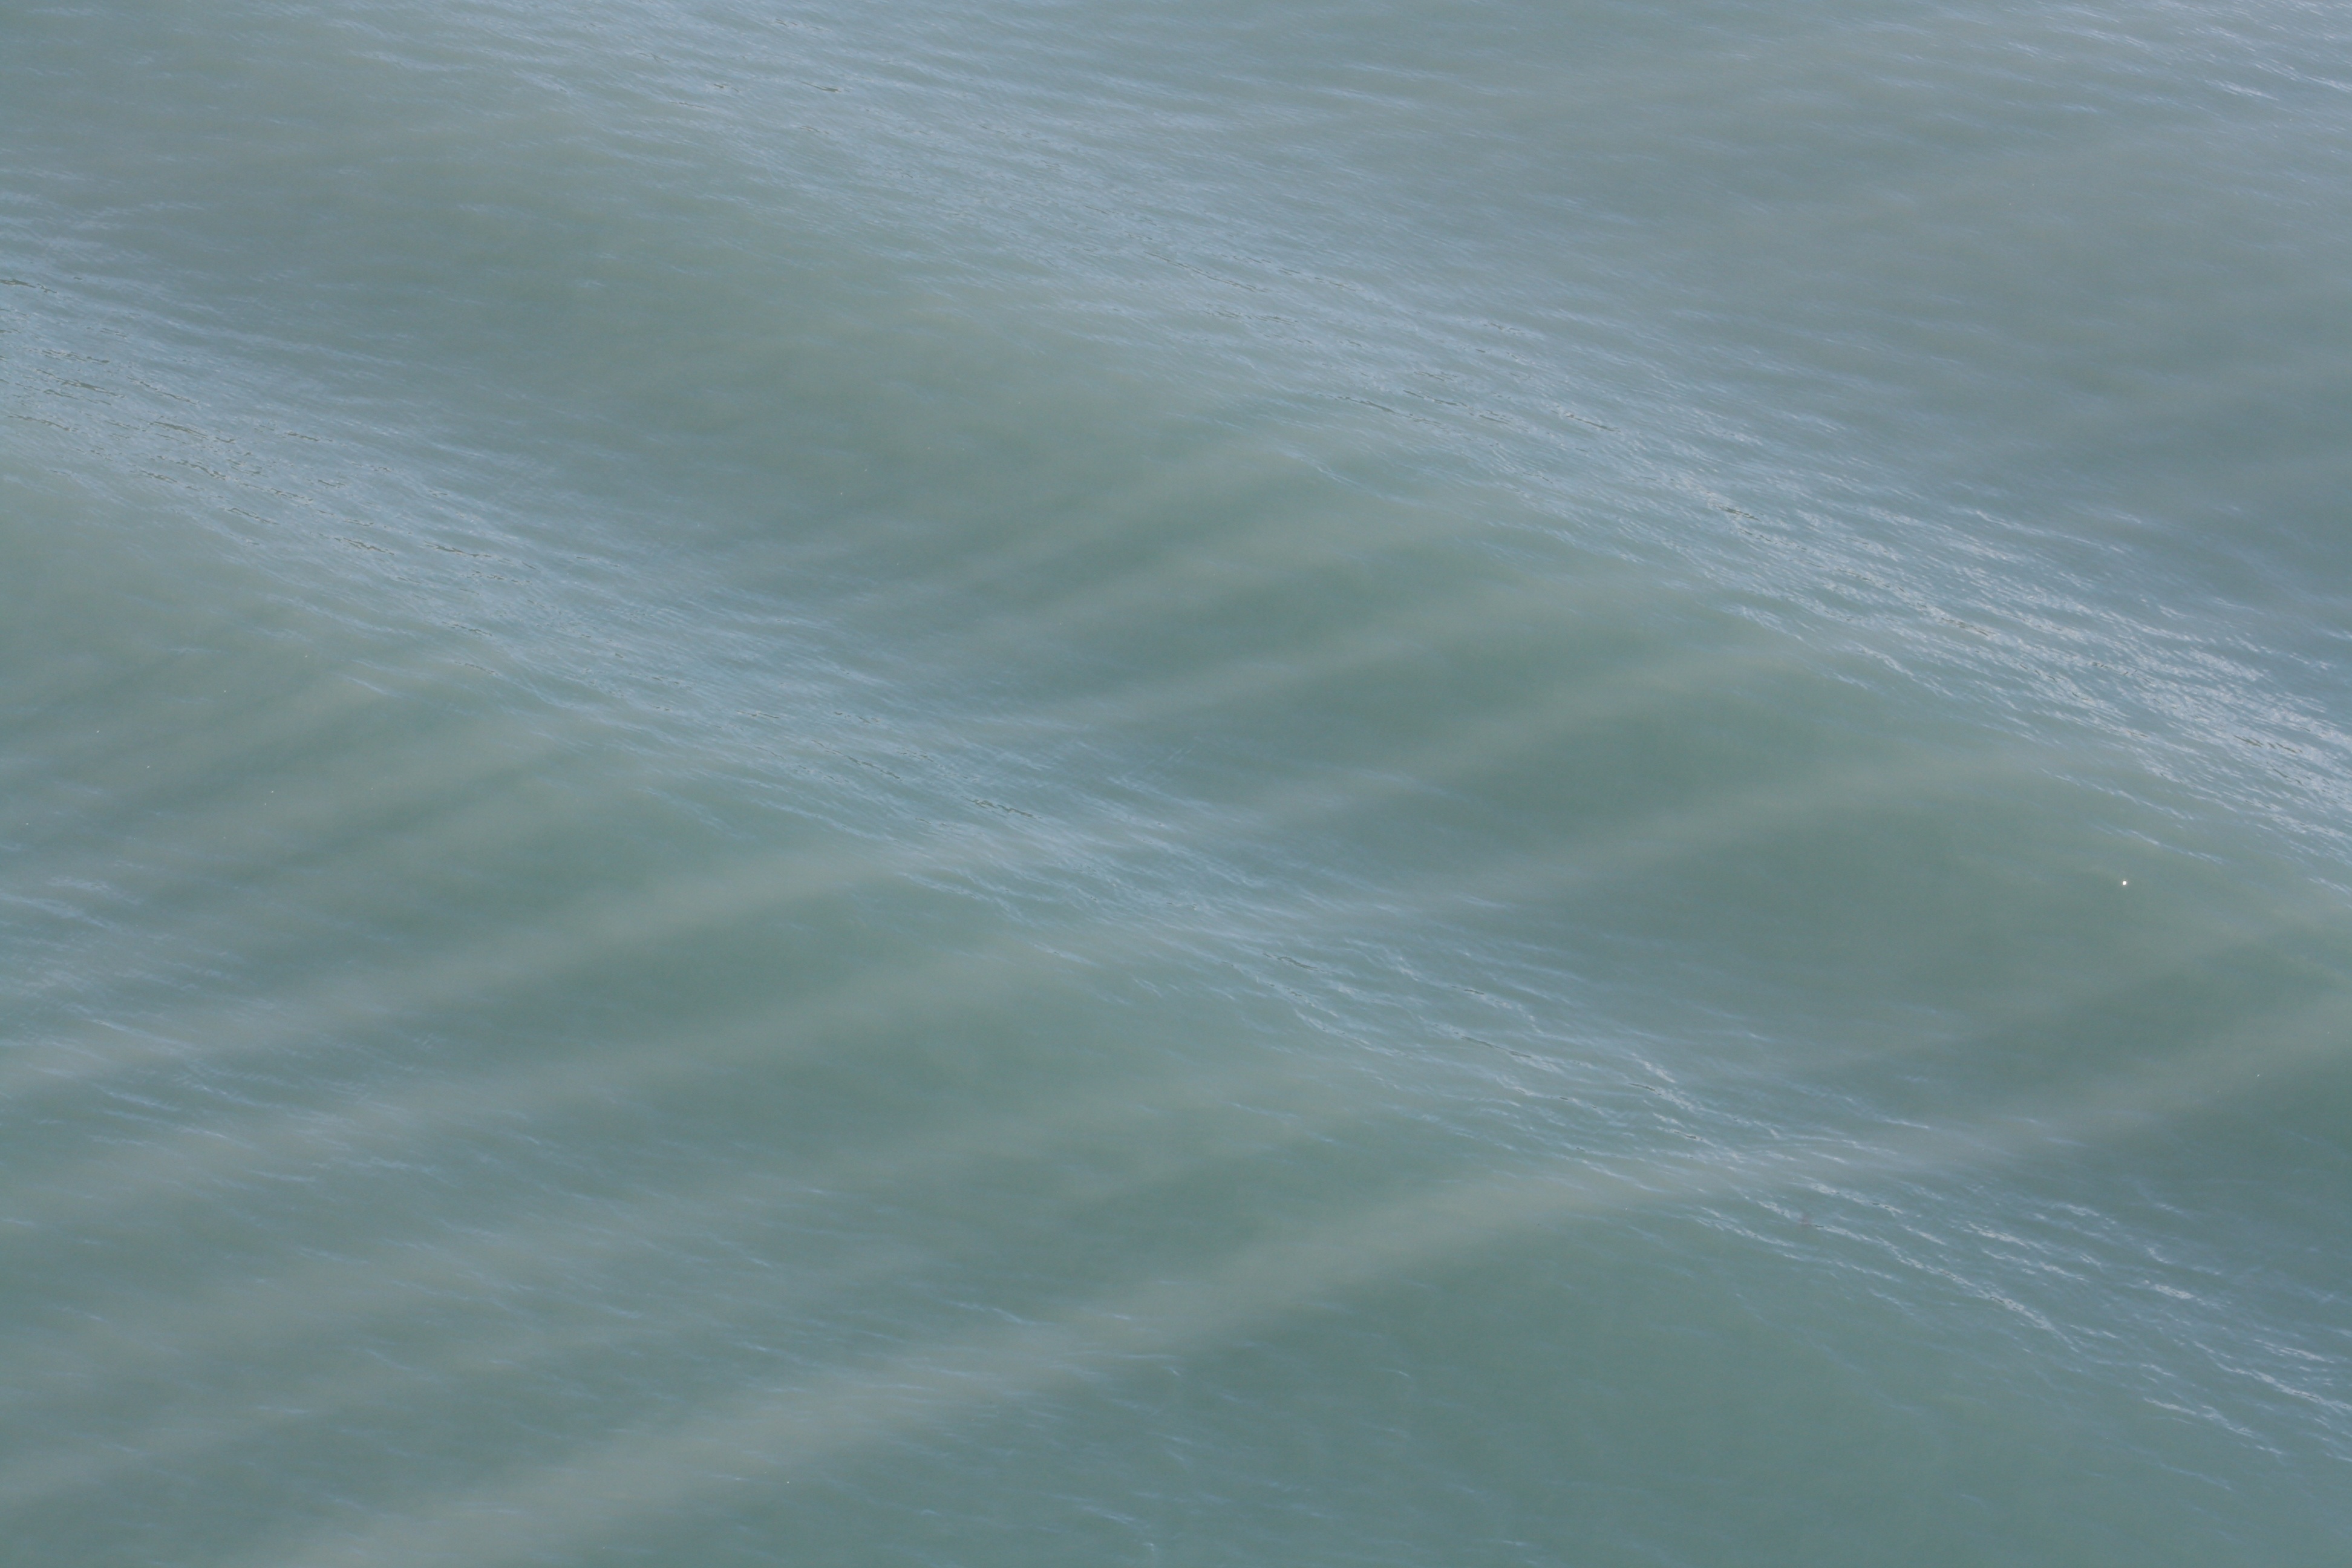
sea, water, sand, ocean, horizon, sunlight, wave, line, green, flow, reflection, blue, surface, still, tidal, wind wave